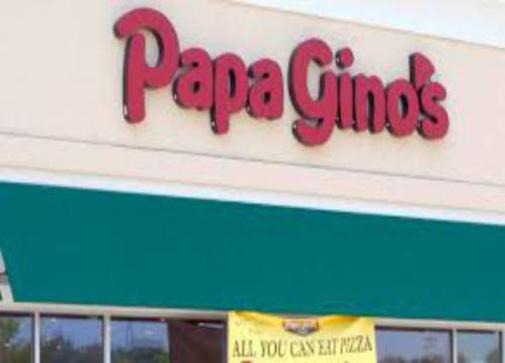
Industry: Food